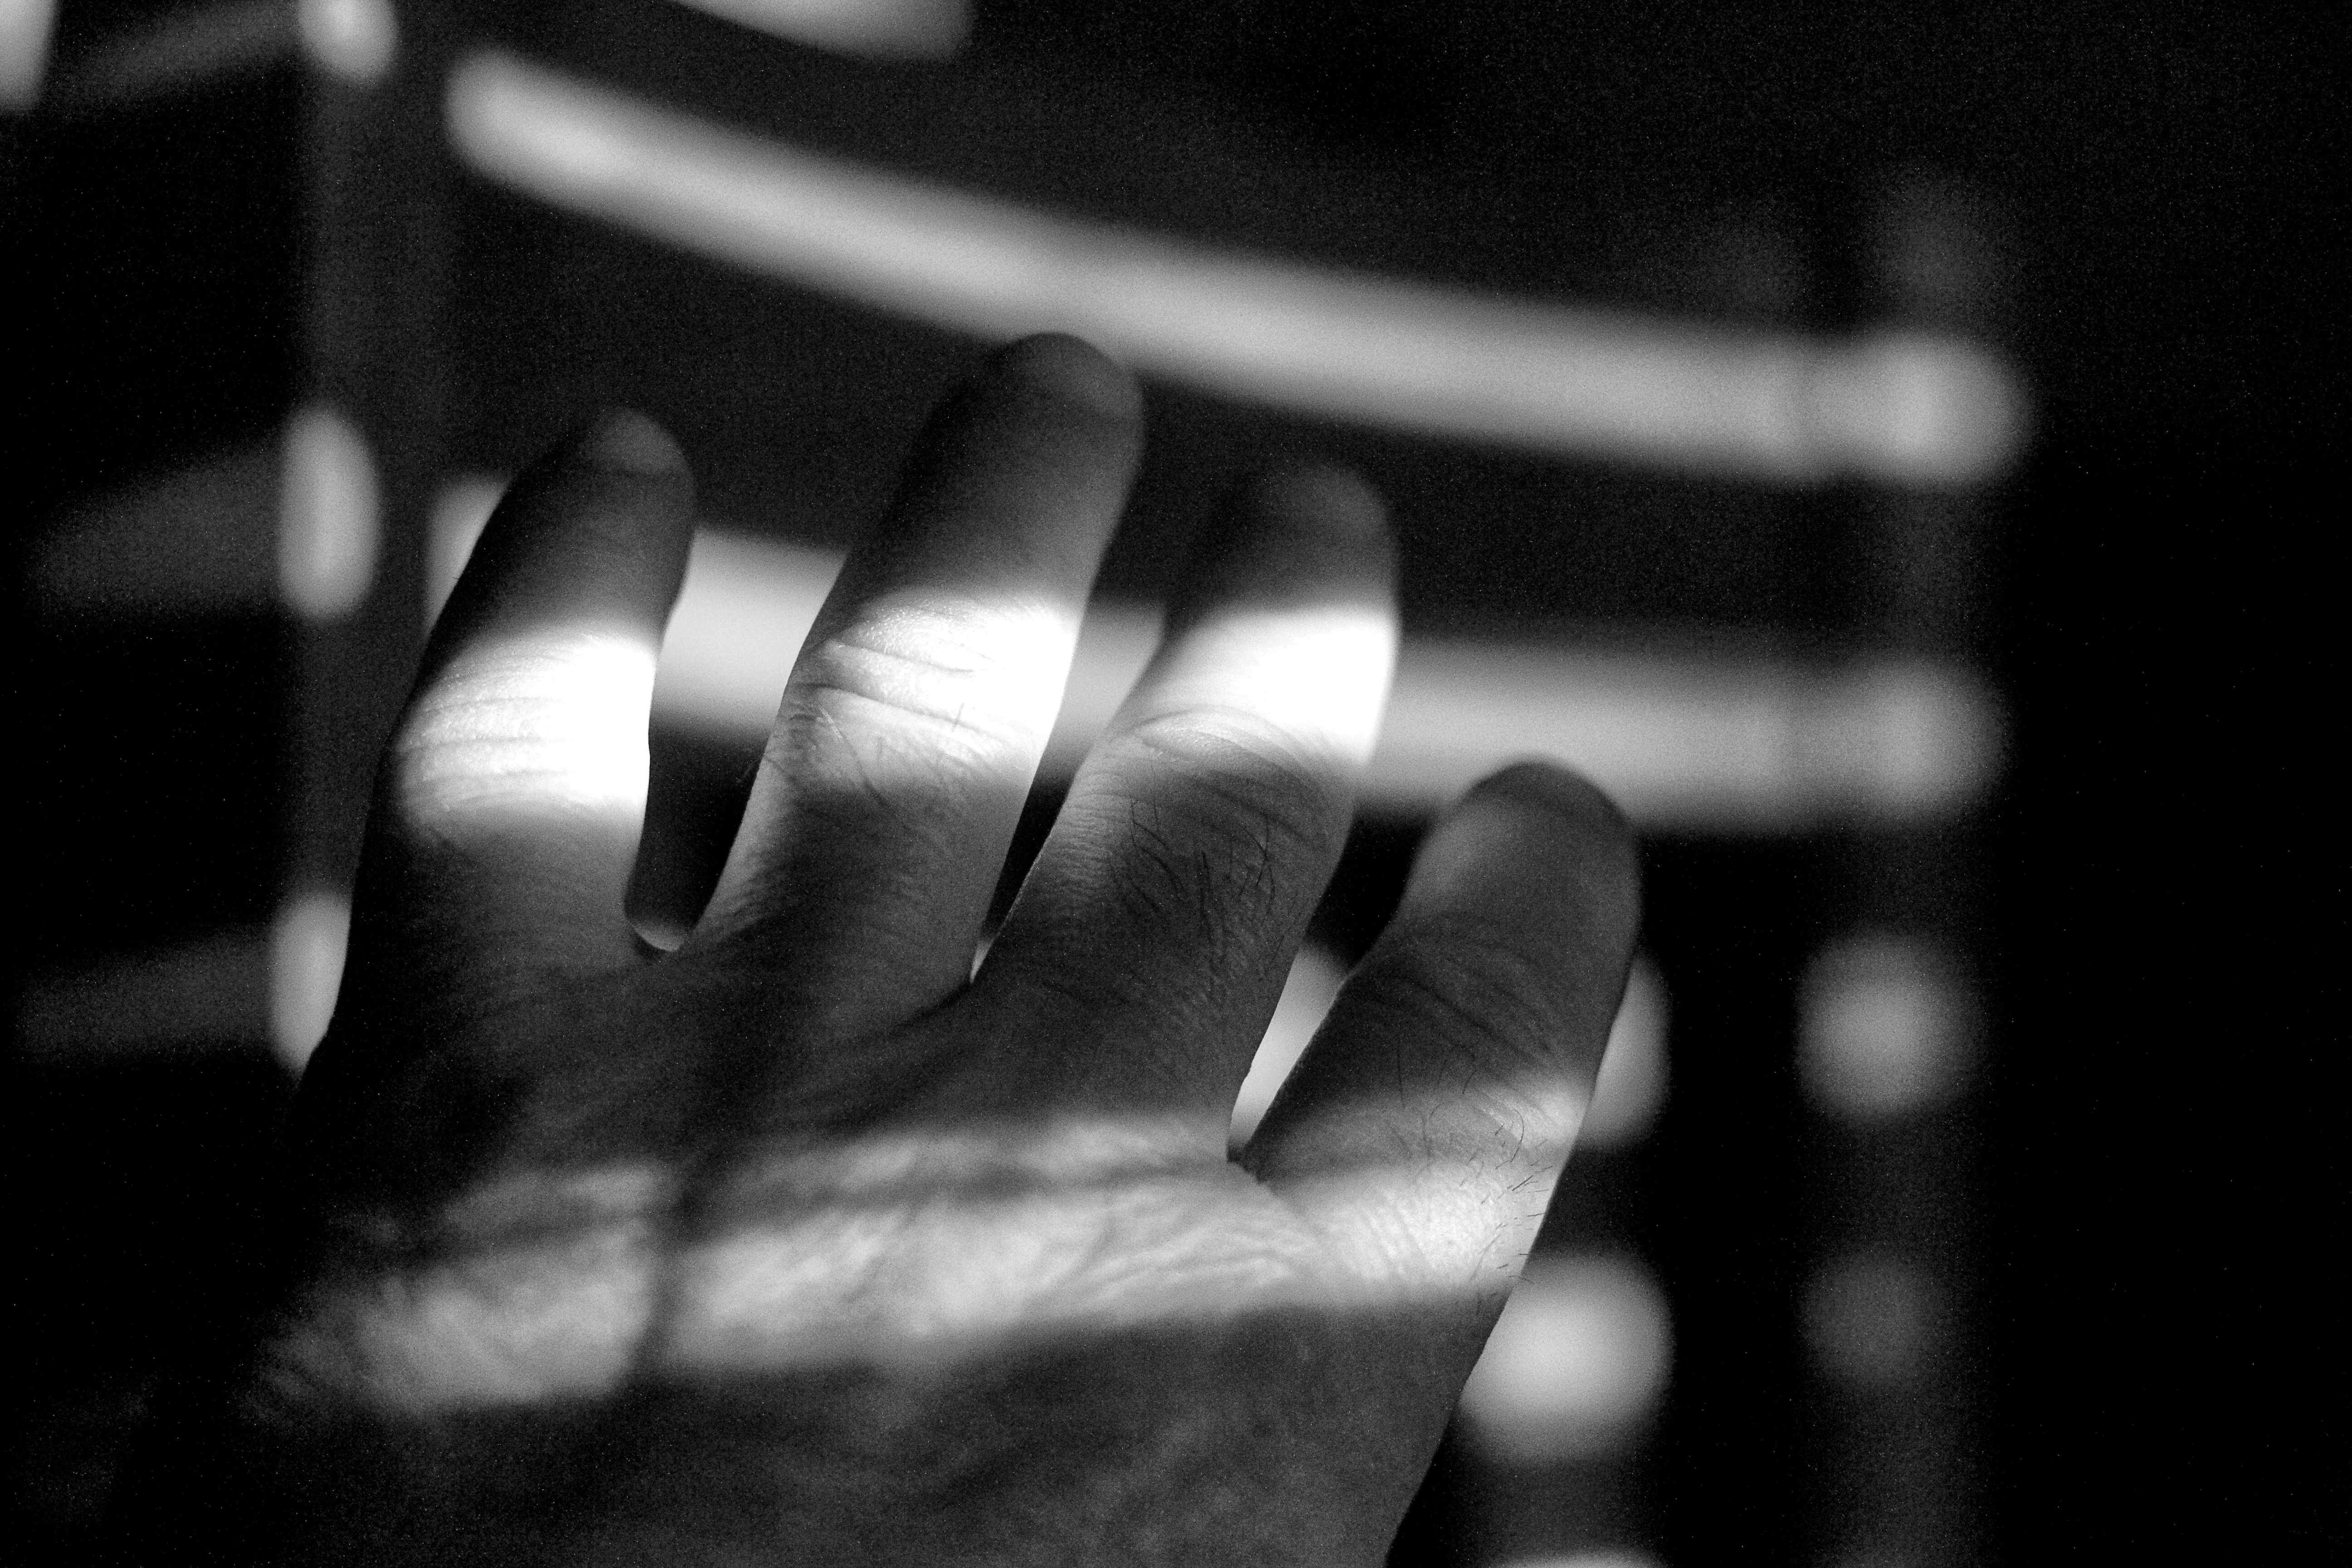
hand, light, black and white, white, photography, finger, shadow, darkness, black, monochrome, arm, close up, bw, 2015365, monochrome photography, film noir